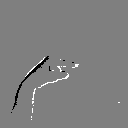
ASL letter: g